Henry Boakye

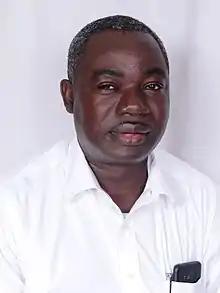

Henry Yiadom Boakye (born 12 May 1969) is a Ghanaian politician who currently serves as the Member of Parliament for the Akwatia Constituency.